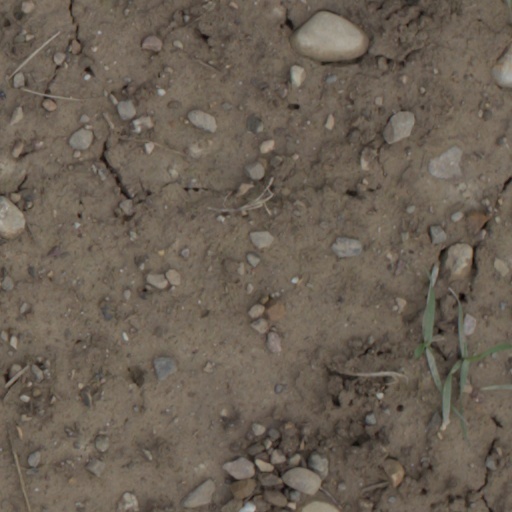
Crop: wheat